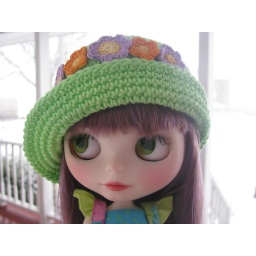
Super cute new hat made by TeenyWeenyDesign! Love it!